Will Keith Kellogg

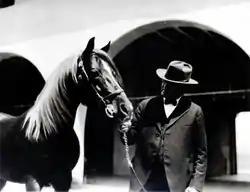
Kellogg and his Arabian horse Antez at Kellogg's former Arabian horse ranch (now Cal Poly Pomona)

Kellogg had a longtime interest in Arabian horses. In 1925, he purchased for $250,000 in Pomona, California, to establish an Arabian horse ranch. Starting with breeding stock descended from the imports of Homer Davenport and W. R. Brown, Kellogg then looked to England, where he purchased a significant number of horses from the Crabbet Arabian Stud, making multiple importations during the 1920s. The Kellogg ranch became well known in southern California not only for its horse breeding program but also for its entertaining, weekly horse exhibitions, open to the public and frequently visited by assorted Hollywood celebrities. Among many other connections to Hollywood, the actor Rudolph Valentino borrowed the Kellogg stallion "Jadaan" for his 1926 movie "Son of the Sheik", along with a Kellogg employee, Carl Raswan, who rode in certain scenes as Valentino's stunt double.